Auto-Ordnance Corporation

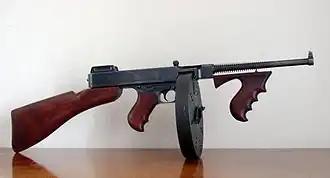
Thompson Model 1921 with Type C 100-round drum magazine

Auto-Ordnance was a U.S. arms development firm founded by retired Colonel John T. Thompson of the United States Army Ordnance Department in 1916. Auto-Ordnance is best known for the Thompson submachine gun, used as a military weapon by the Allied forces in World War II, and also notorious as a gangster weapon used during the Roaring Twenties.